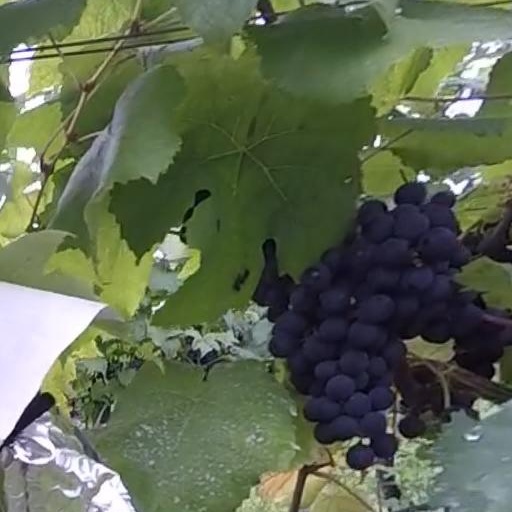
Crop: grape